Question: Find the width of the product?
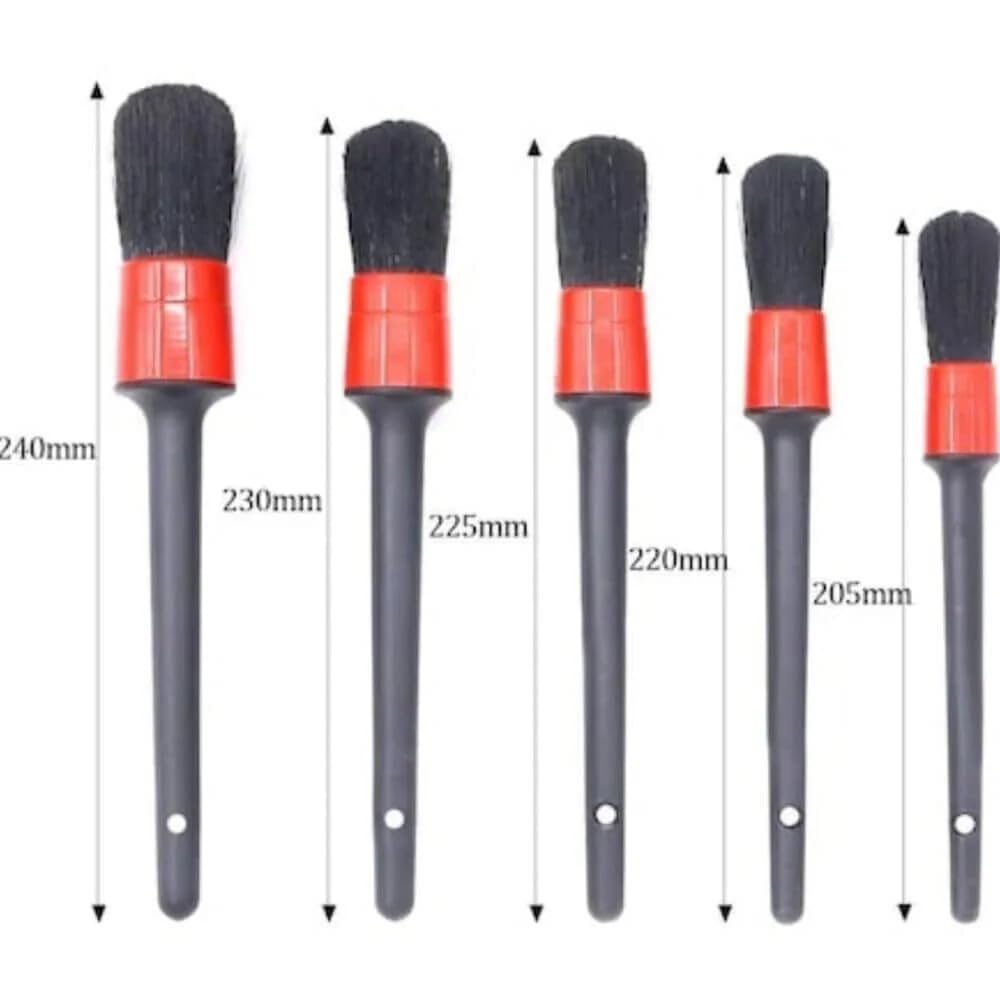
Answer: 240.0 millimetre